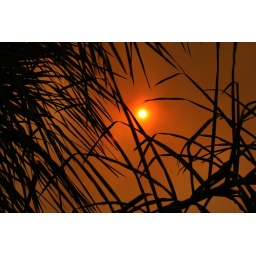
The sky outside of our house at Noon in Simi Valley California